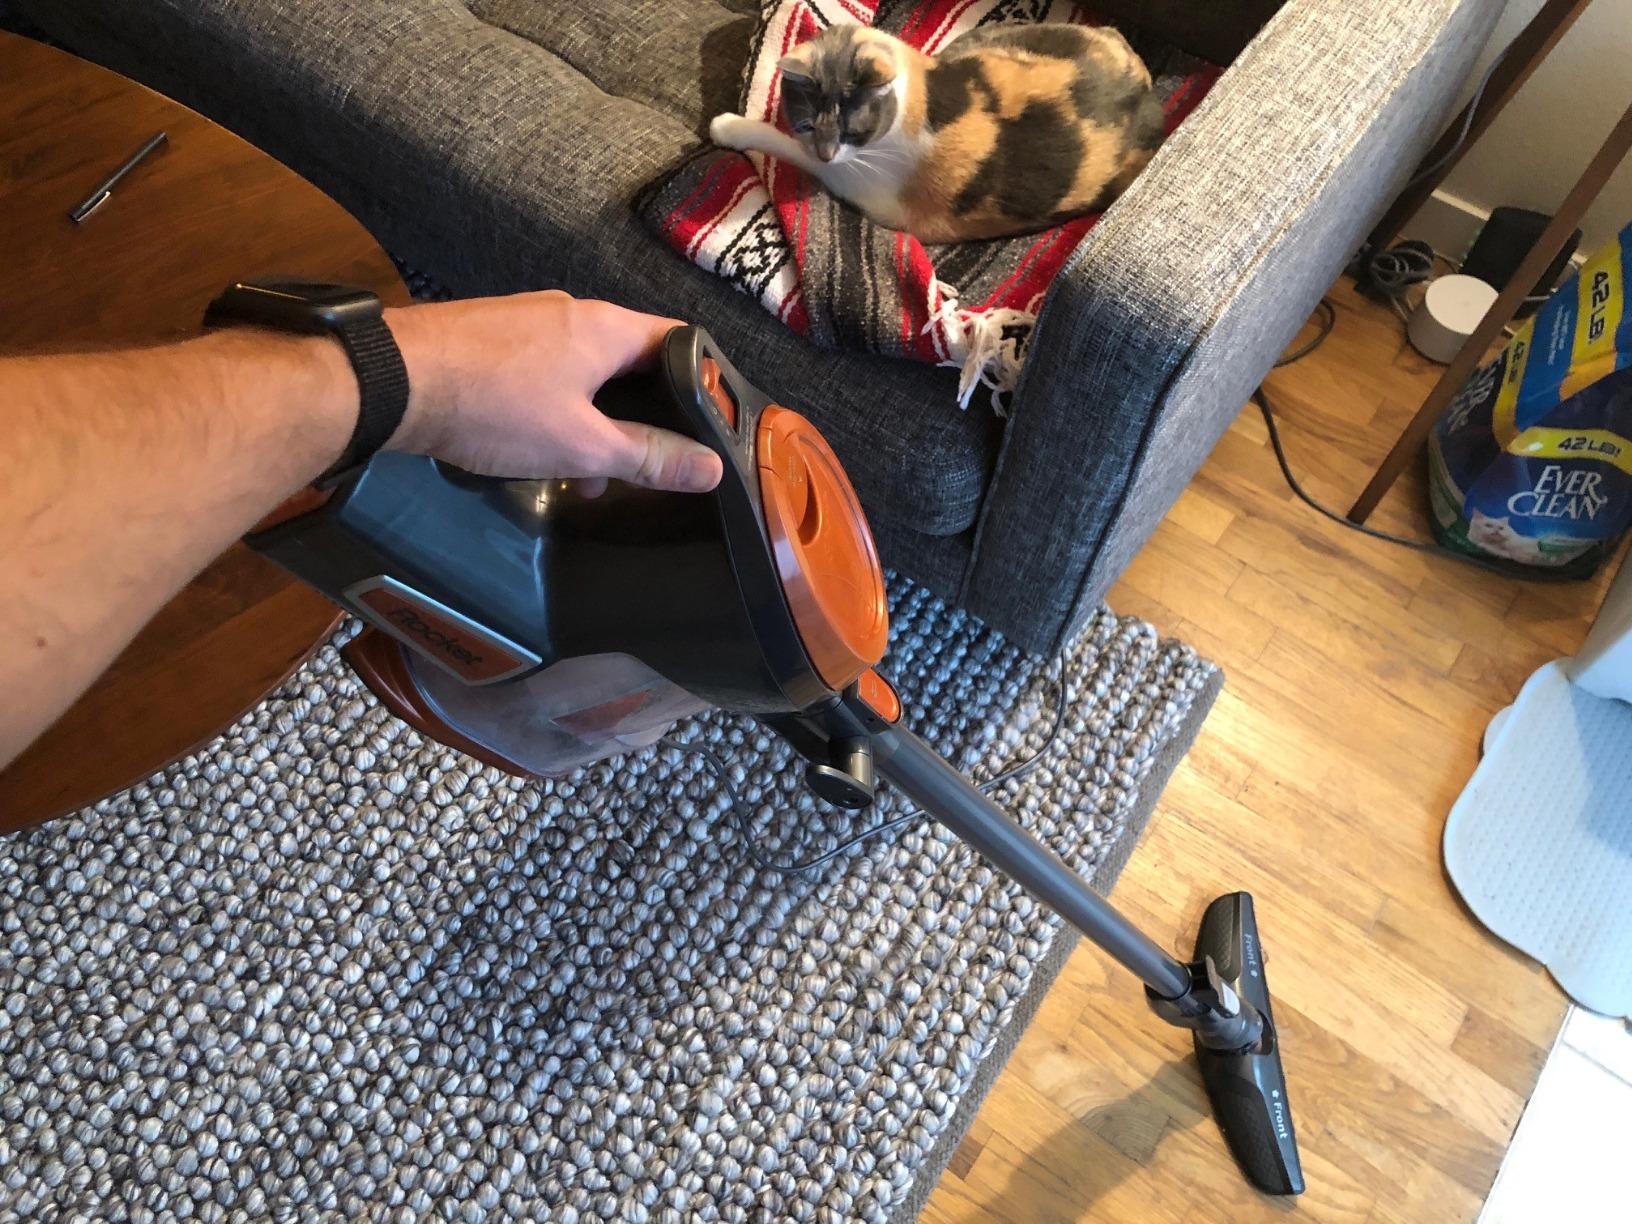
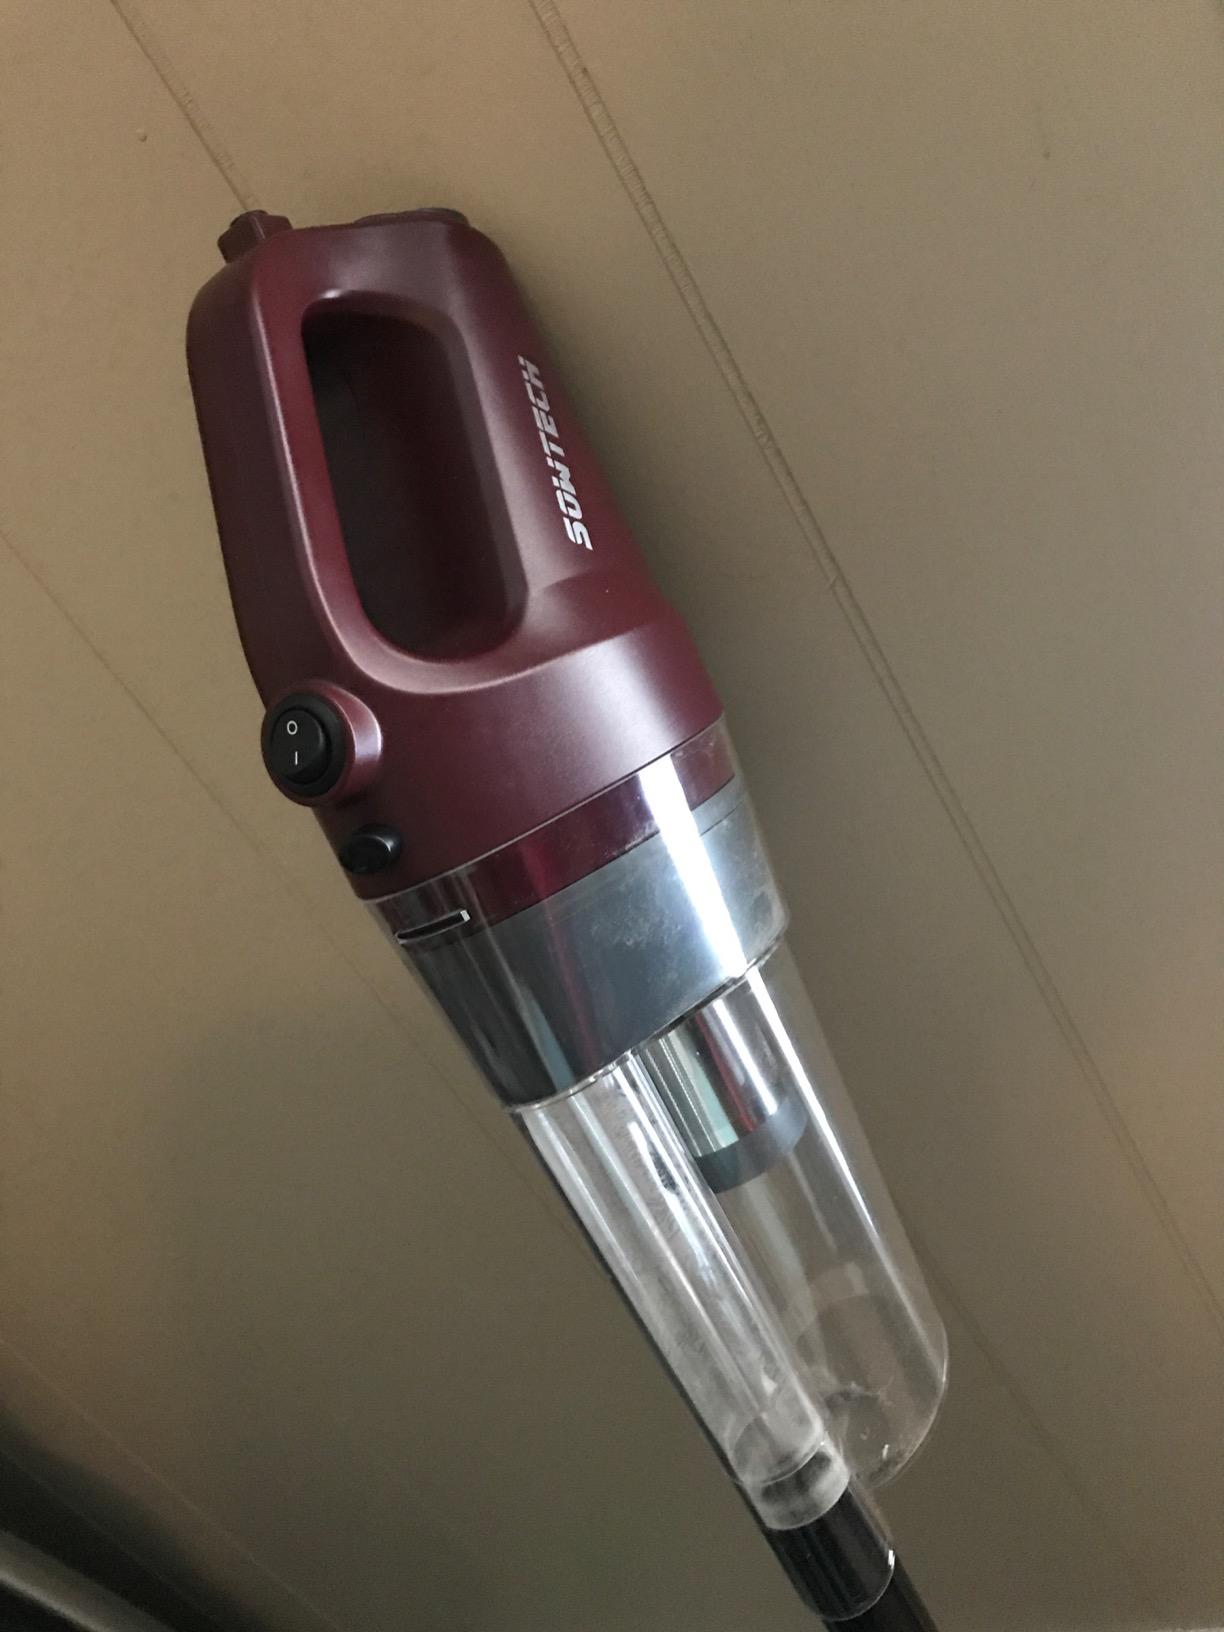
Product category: items_vacuum
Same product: no